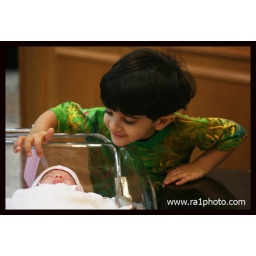
I Have a niece! My sister in law gave birth to a cute little girl :)